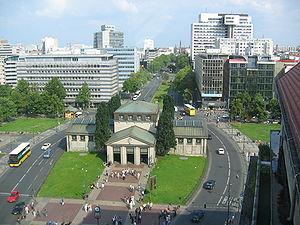
La Wittenbergplatz est une place de Berlin, située dans le quartier de Schöneberg, arrondissement de Tempelhof-Schöneberg. Elle fait partie du « Generalszug », une suite de rues et de places reliant les quartiers de Schöneberg et de Kreuzberg. Elle a été créée entre 1889 et 1892.